Culture of Scotland in the High Middle Ages

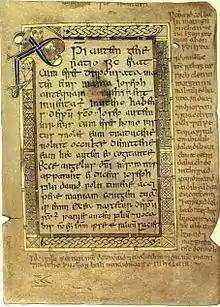
Book of Deer, Folio 5r contains the text of the Gospel of Matthew from 1:18 through 1:21. Note the Chi Rho monogram in the upper left corner. The margins contain Gaelic text.

Before the reign of David I, the Scots possessed a flourishing literary elite who regularly produced texts in both Gaelic and Latin that were frequently transmitted to Ireland and elsewhere. After David I, the influx of English and French clerics introduced a break with this traditional culture everywhere they went. Even though, as Dauvit Broun shows, a Gaelic literary elite survived in the eastern Scottish lowlands, in places such as Loch Leven and Brechin into the thirteenth century, it was not the flourishing one that contemporary Ireland possessed, at least not in its written literary output. Latin scribes, even if they knew Gaelic, would normally avoid the Gaelic vernacular and, as elsewhere in Europe, would translate vernacular terms into Latin, so that historians are faced with a Gaelic society clothed in Latin terminology. Even names were translated into more common continental forms; for instance, "Gille Brigte" became "Gilbert", "Áed" became "Hugh", etc.